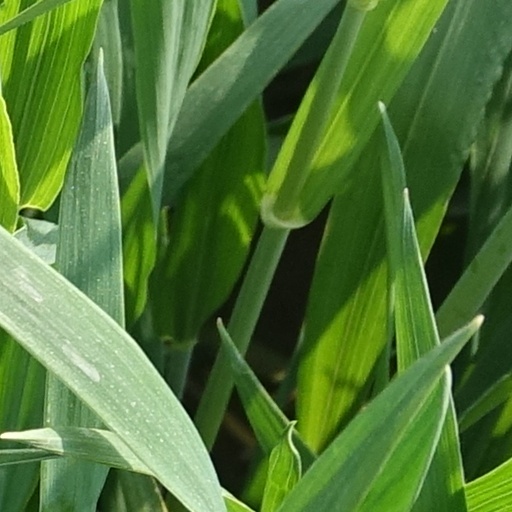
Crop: wheat